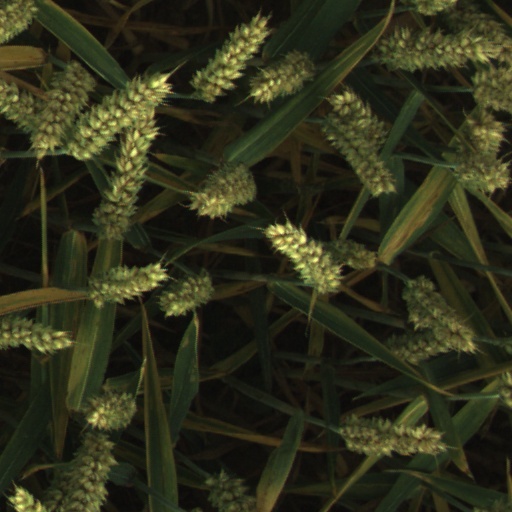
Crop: wheat